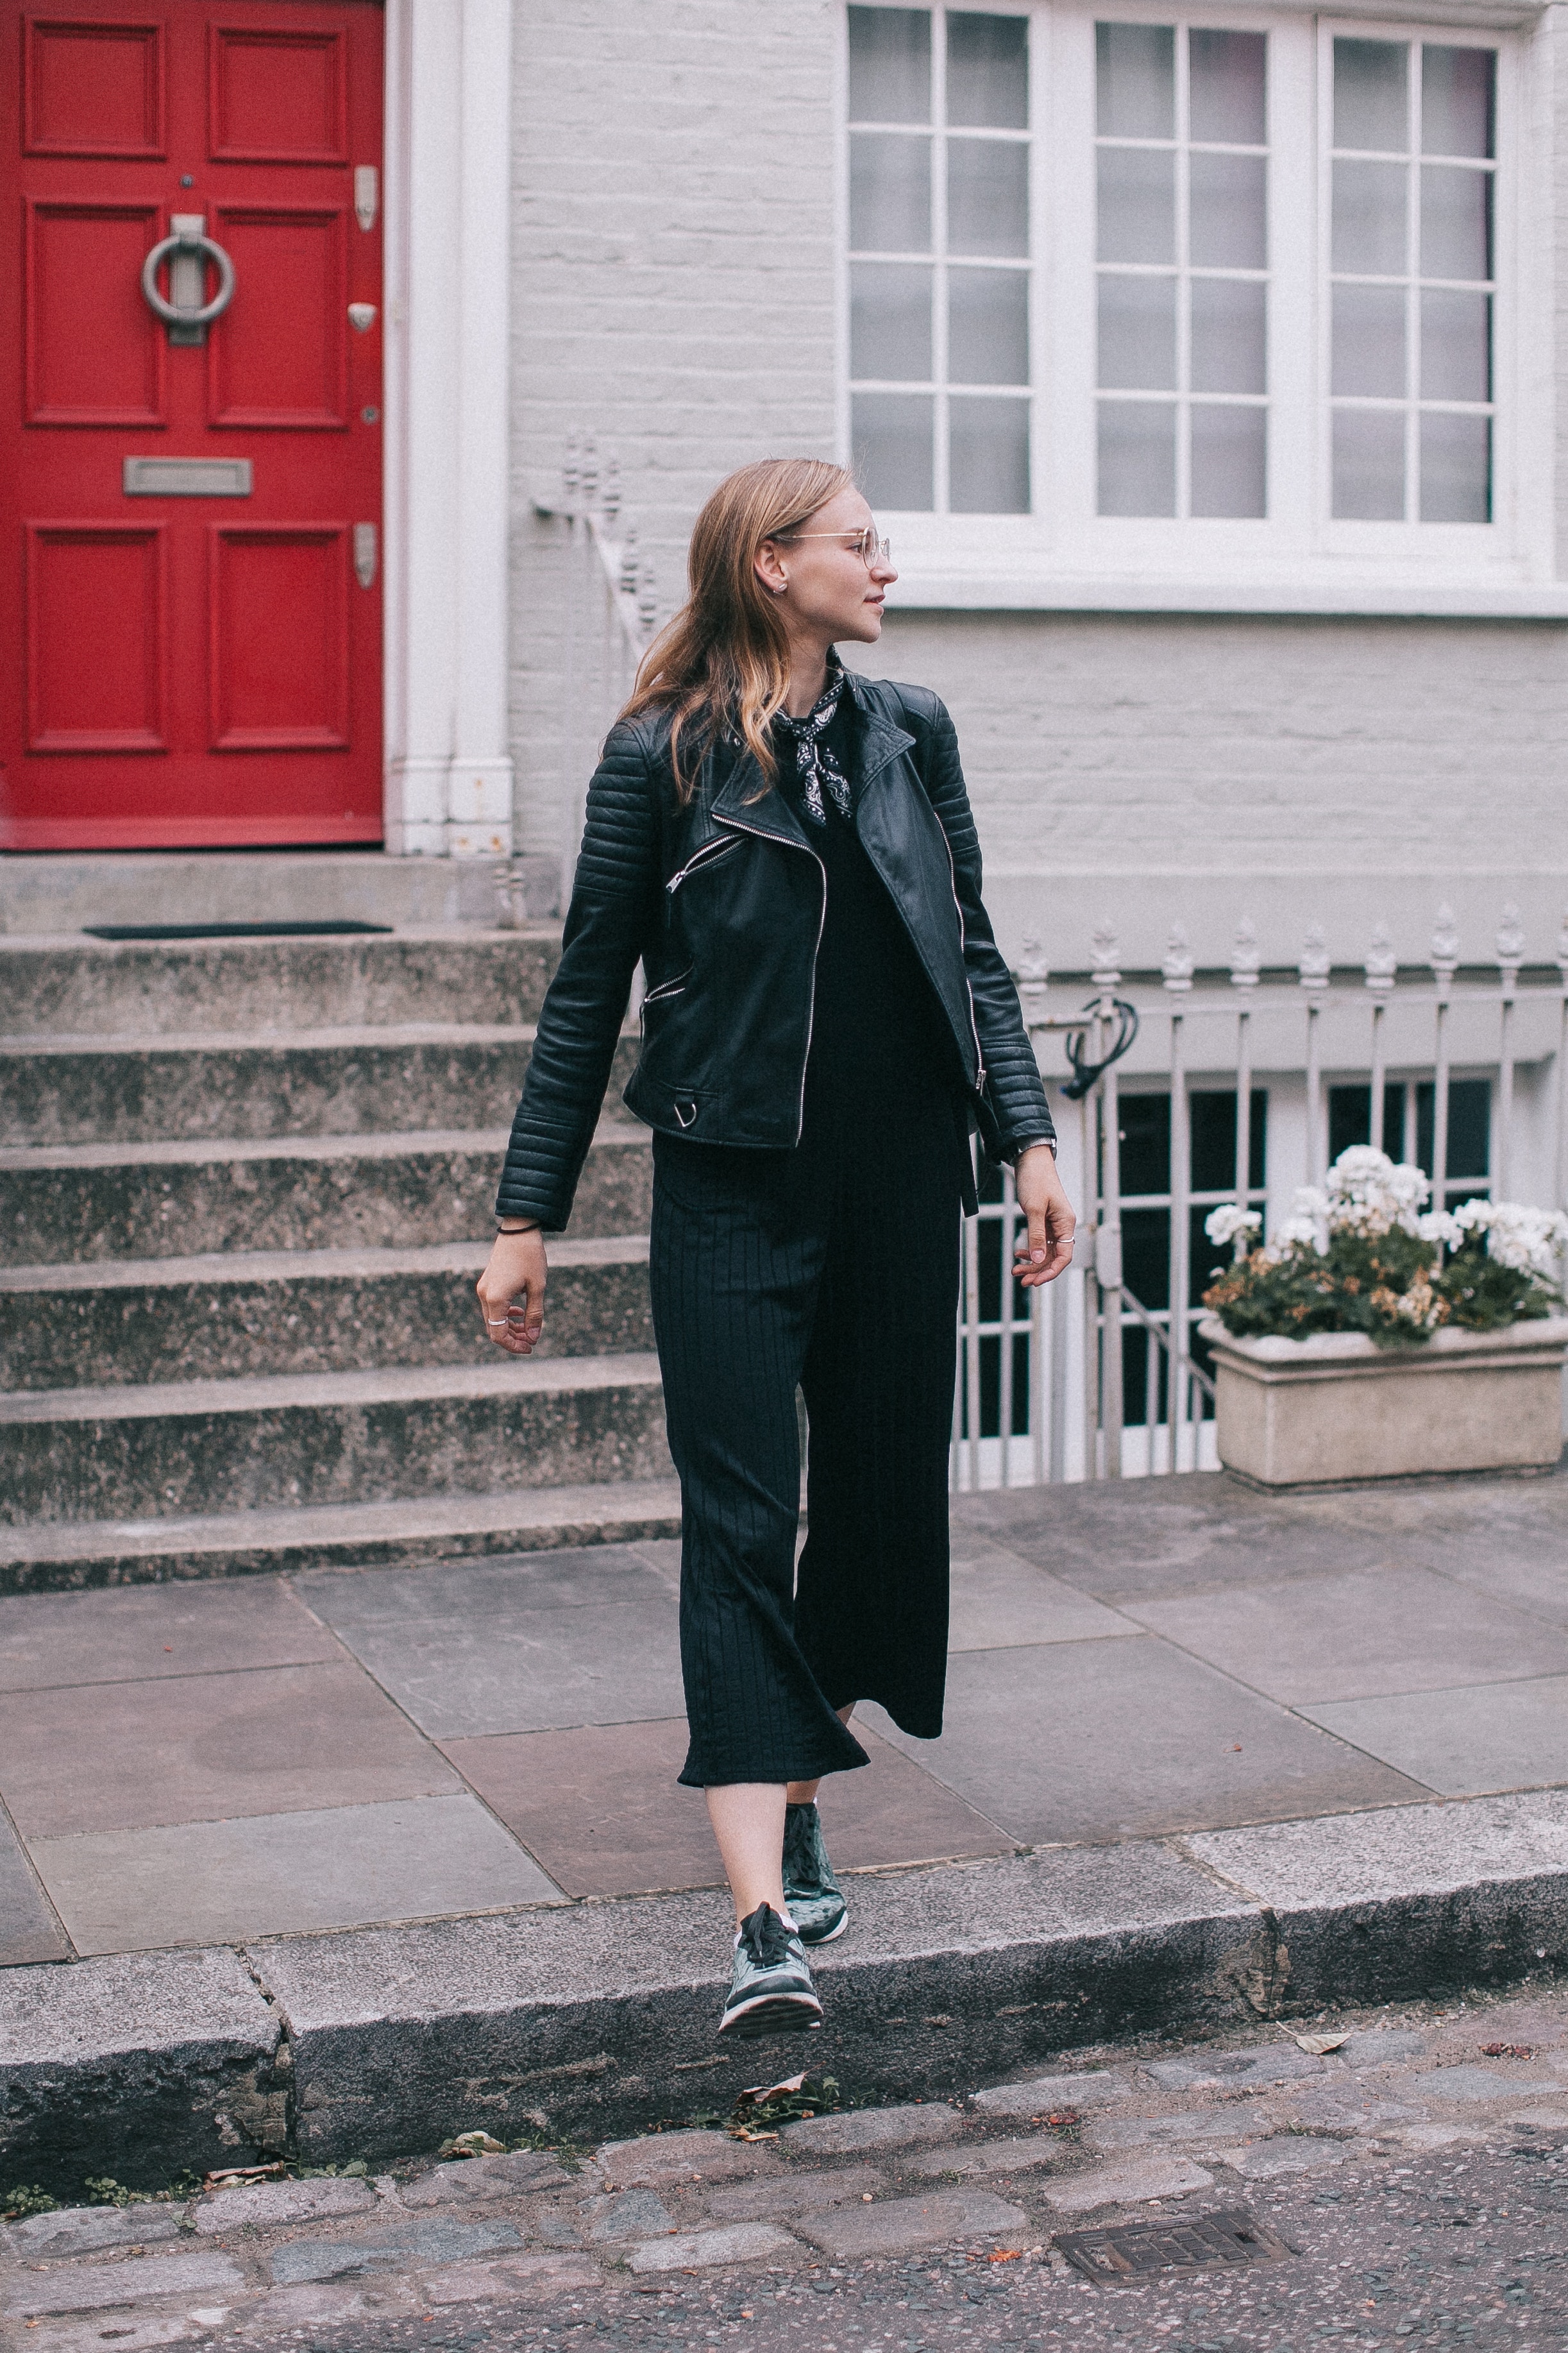
clothing, black, street fashion, photograph, leather, fashion, coat, leather jacket, jacket, footwear, snapshot, outerwear, fur, trench coat, shoe, dress, textile, waist, knee, collar, pattern, overcoat, top, style, tartan, denim, Pencil skirt, fashion accessory, ankle, little black dress, street, sleeve